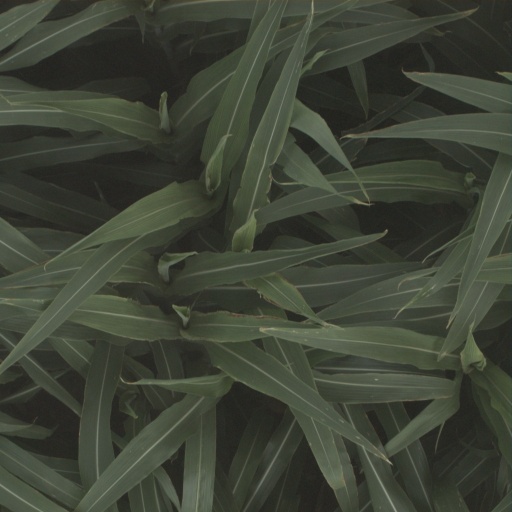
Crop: sorghum